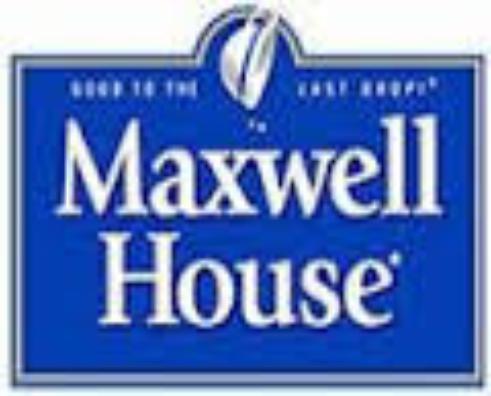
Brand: Maxwell House
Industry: Food